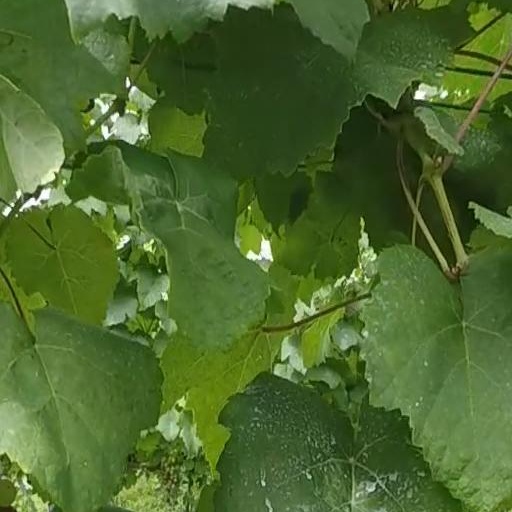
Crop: grape